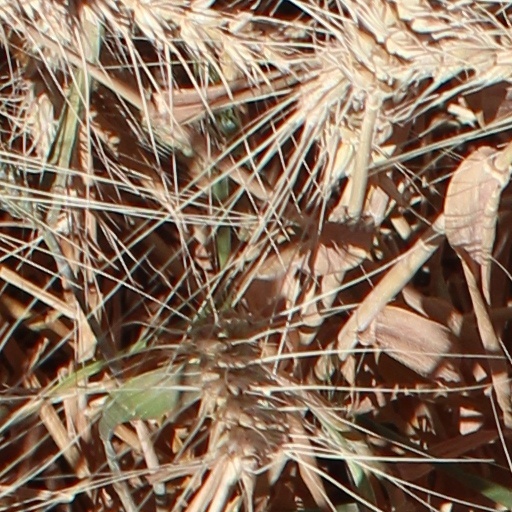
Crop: wheat